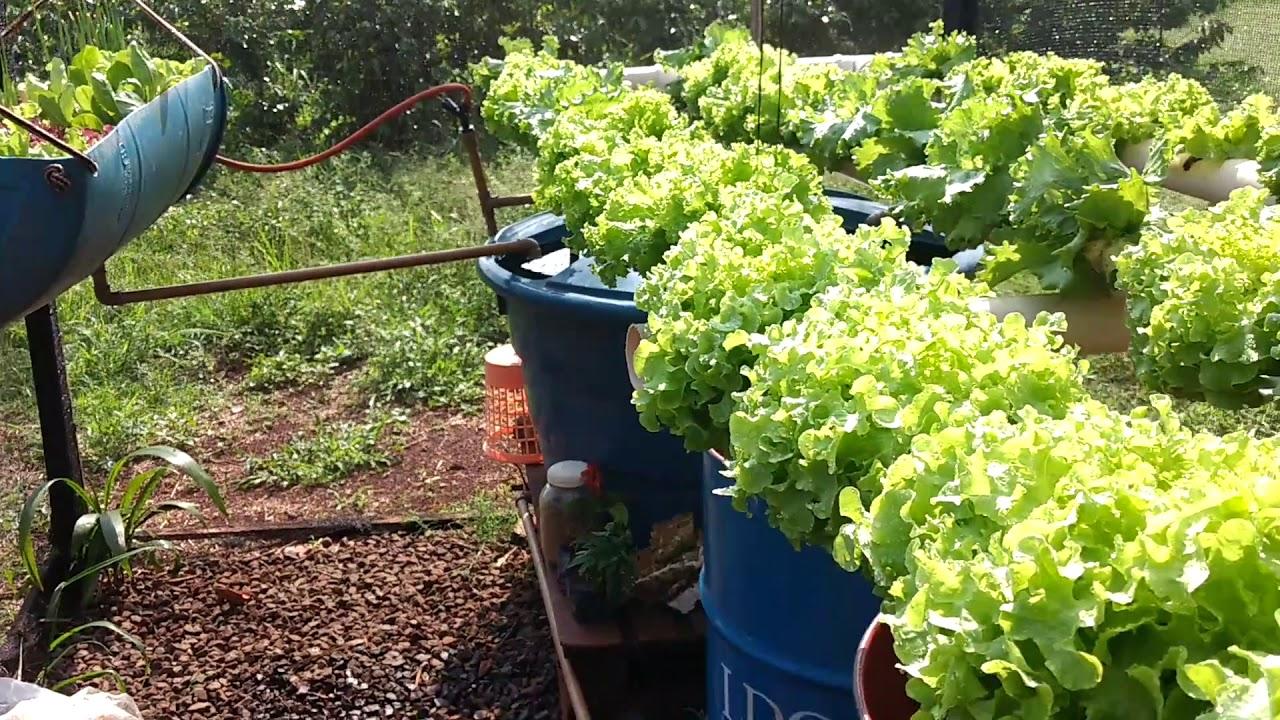
Hiki ni kilimo cha hydroponiki, ambacho ni aina ya kilimo cha kisasa,  kinachofanyika bila kutumia udongo, bali maji yanayoongezwa virutubisho. Mimea inayoonekana, imepandwa kwenye mifumo ya plastiki, ambayo hupitisha maji yenye virutubisho muhimu. Maji haya husambazwa kwa njia ya mzunguko kwa kutumia pampu na vyombo vya kuhifadhi maji.